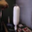
Label: bottle